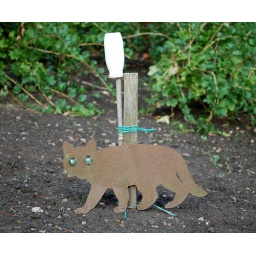
Rusty metal cat with luminous eyes to scare away birds from fruit and vegetable patch in North Yorkshire